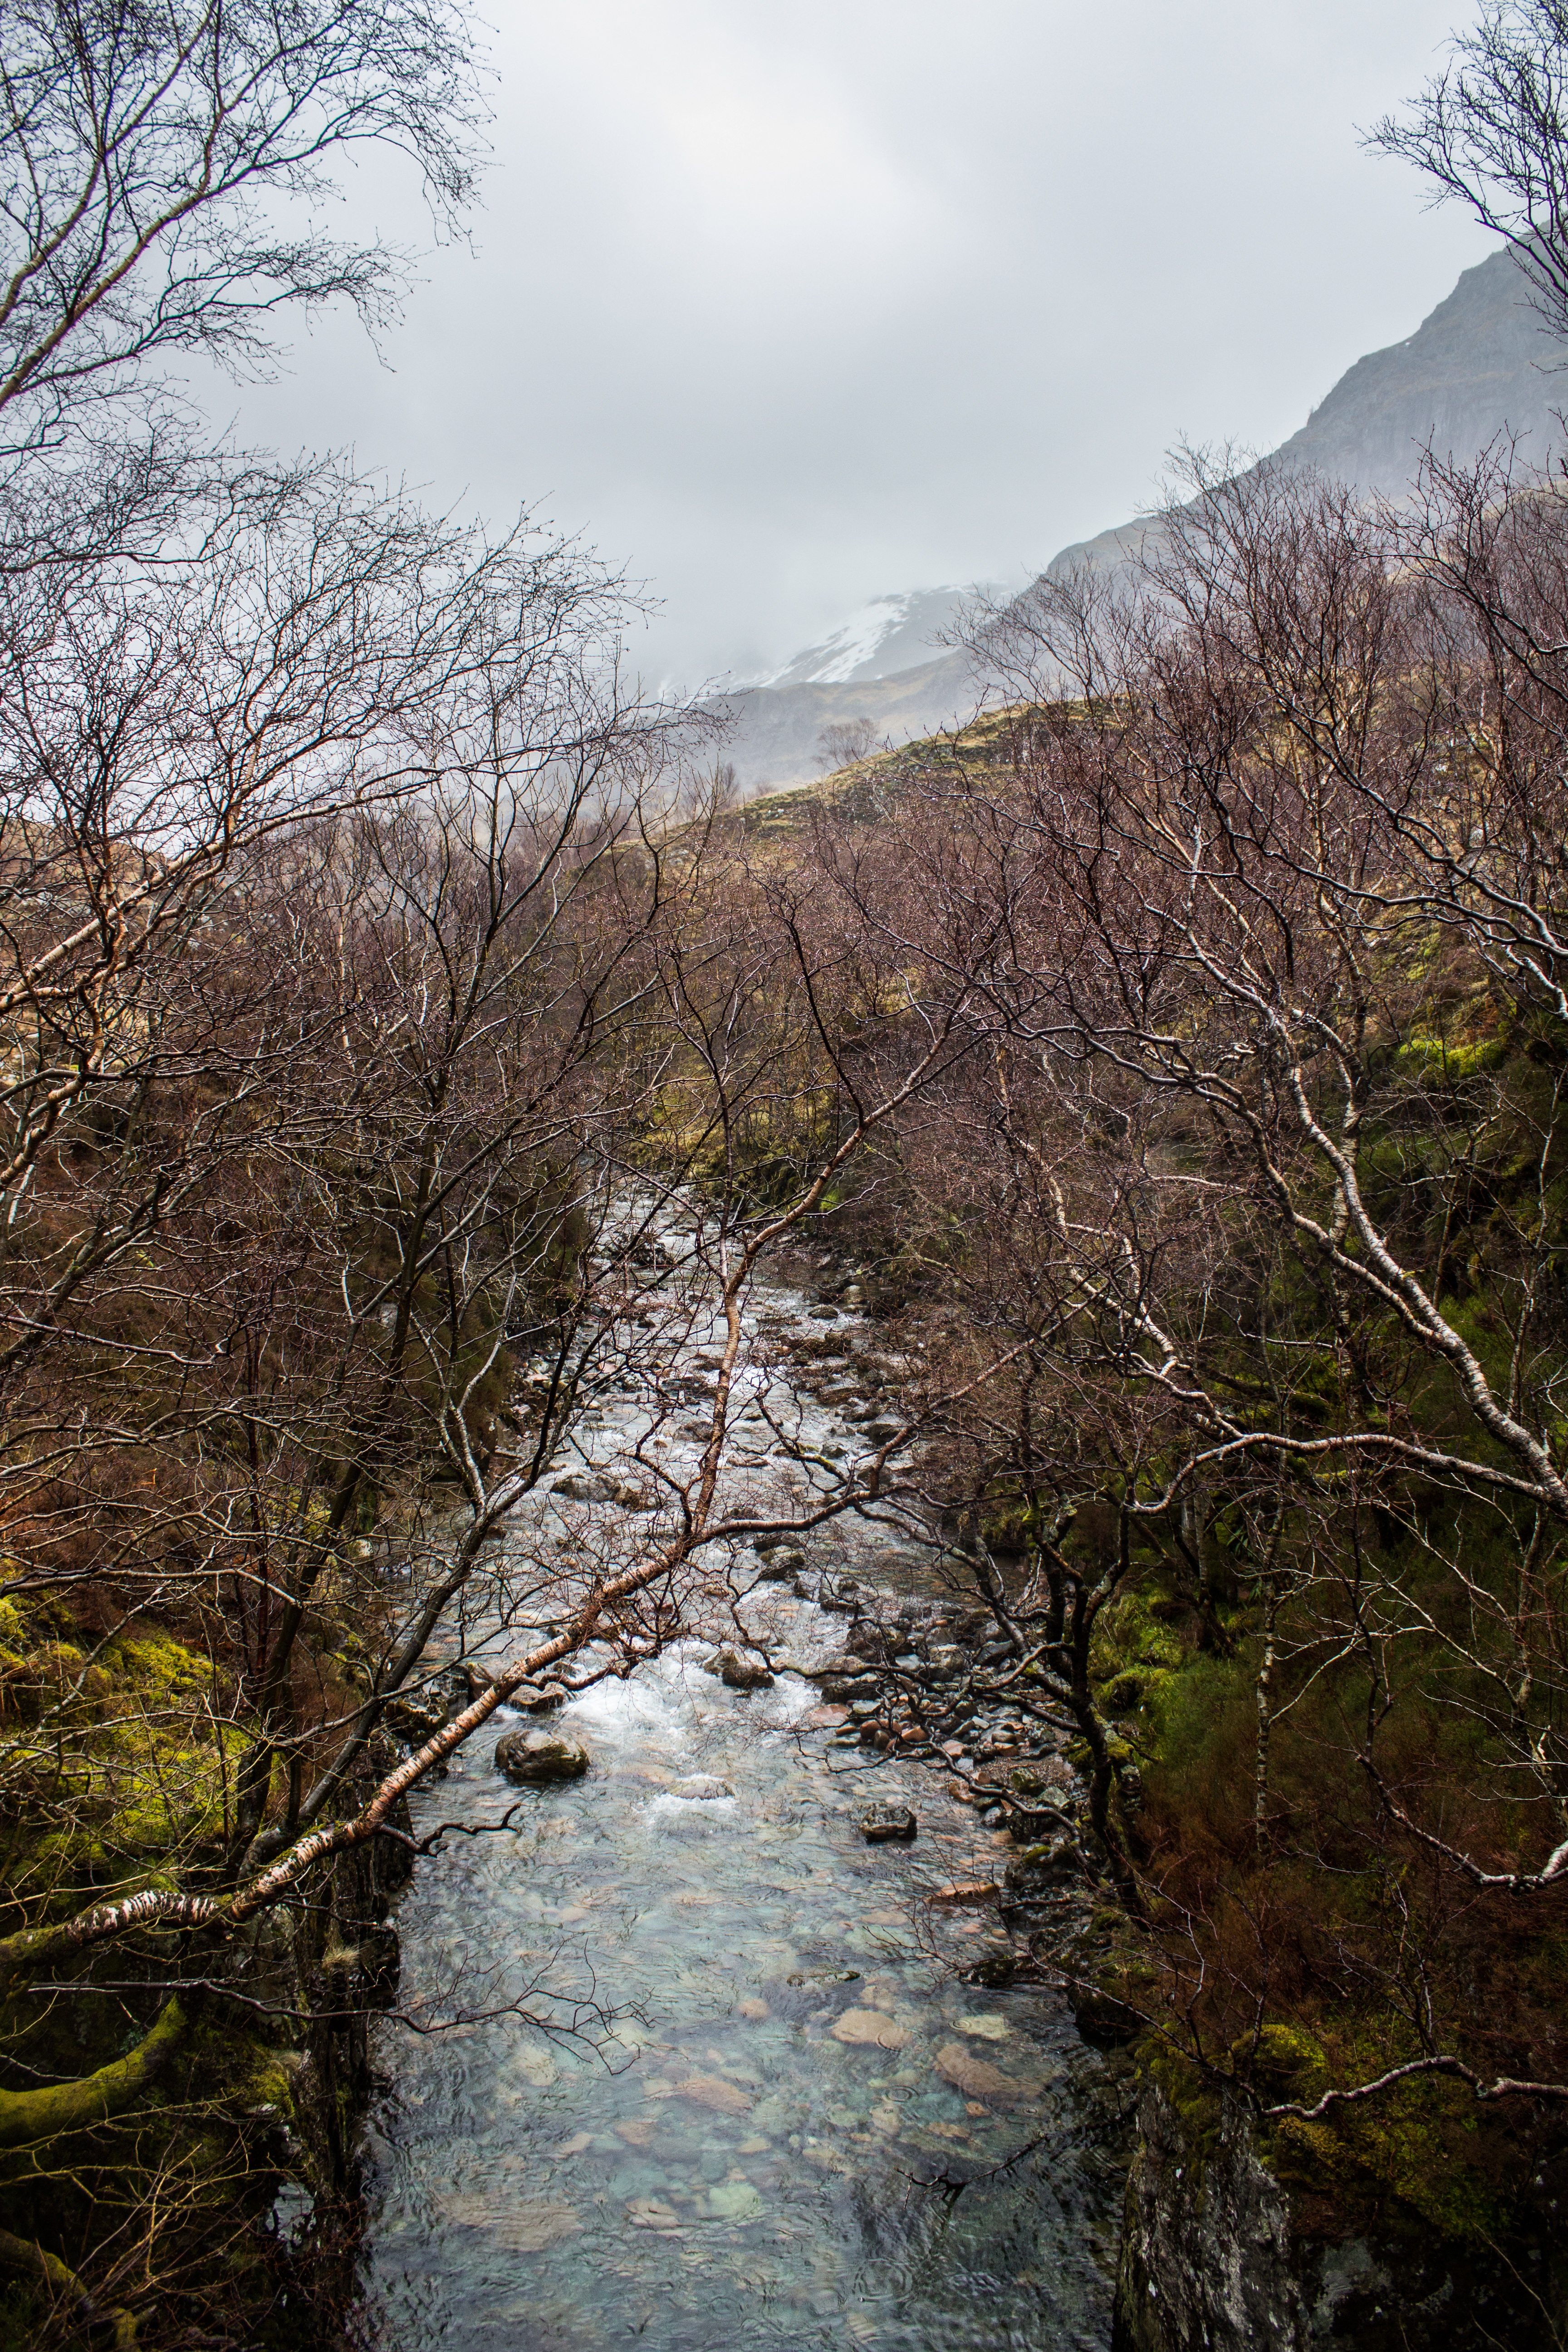
landscape, tree, water, nature, forest, path, grass, creek, wilderness, mountain, snow, winter, plant, sky, sun, sunset, trail, meadow, morning, leaf, flower, lake, river, ship, stream, evening, reflection, autumn, rest, colorful, season, waterway, body of water, lake view, trees, bank, duck, sweden, periwinkle, zurich, scotland, woodland, bach, habitat, waters, away, late summer, chestnut, canoeing, back light, rural area, landform, black pine, starnberger see, placed lake, natural environment, geographical feature, atmospheric phenomenon